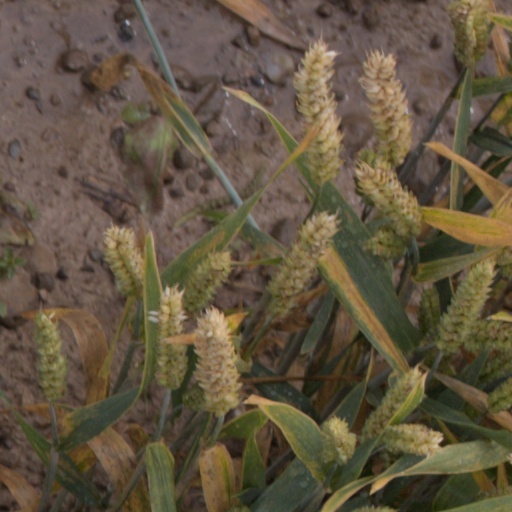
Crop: wheat